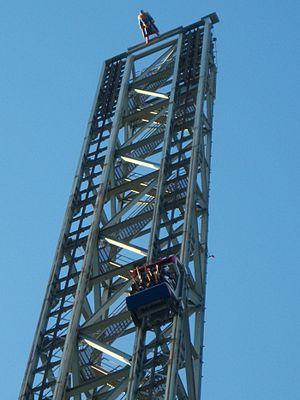
Superman: Escape from Krypton sont des strata montagnes russes lancées navette racing situées à Six Flags Magic Mountain à Valencia, en Californie. L'attraction est ouverte depuis le 15 mars 1997. Elles sont similaires à Tower of Terror mis à part qu'elles sont un peu plus hautes et disposent de deux parcours pour un meilleur débit.